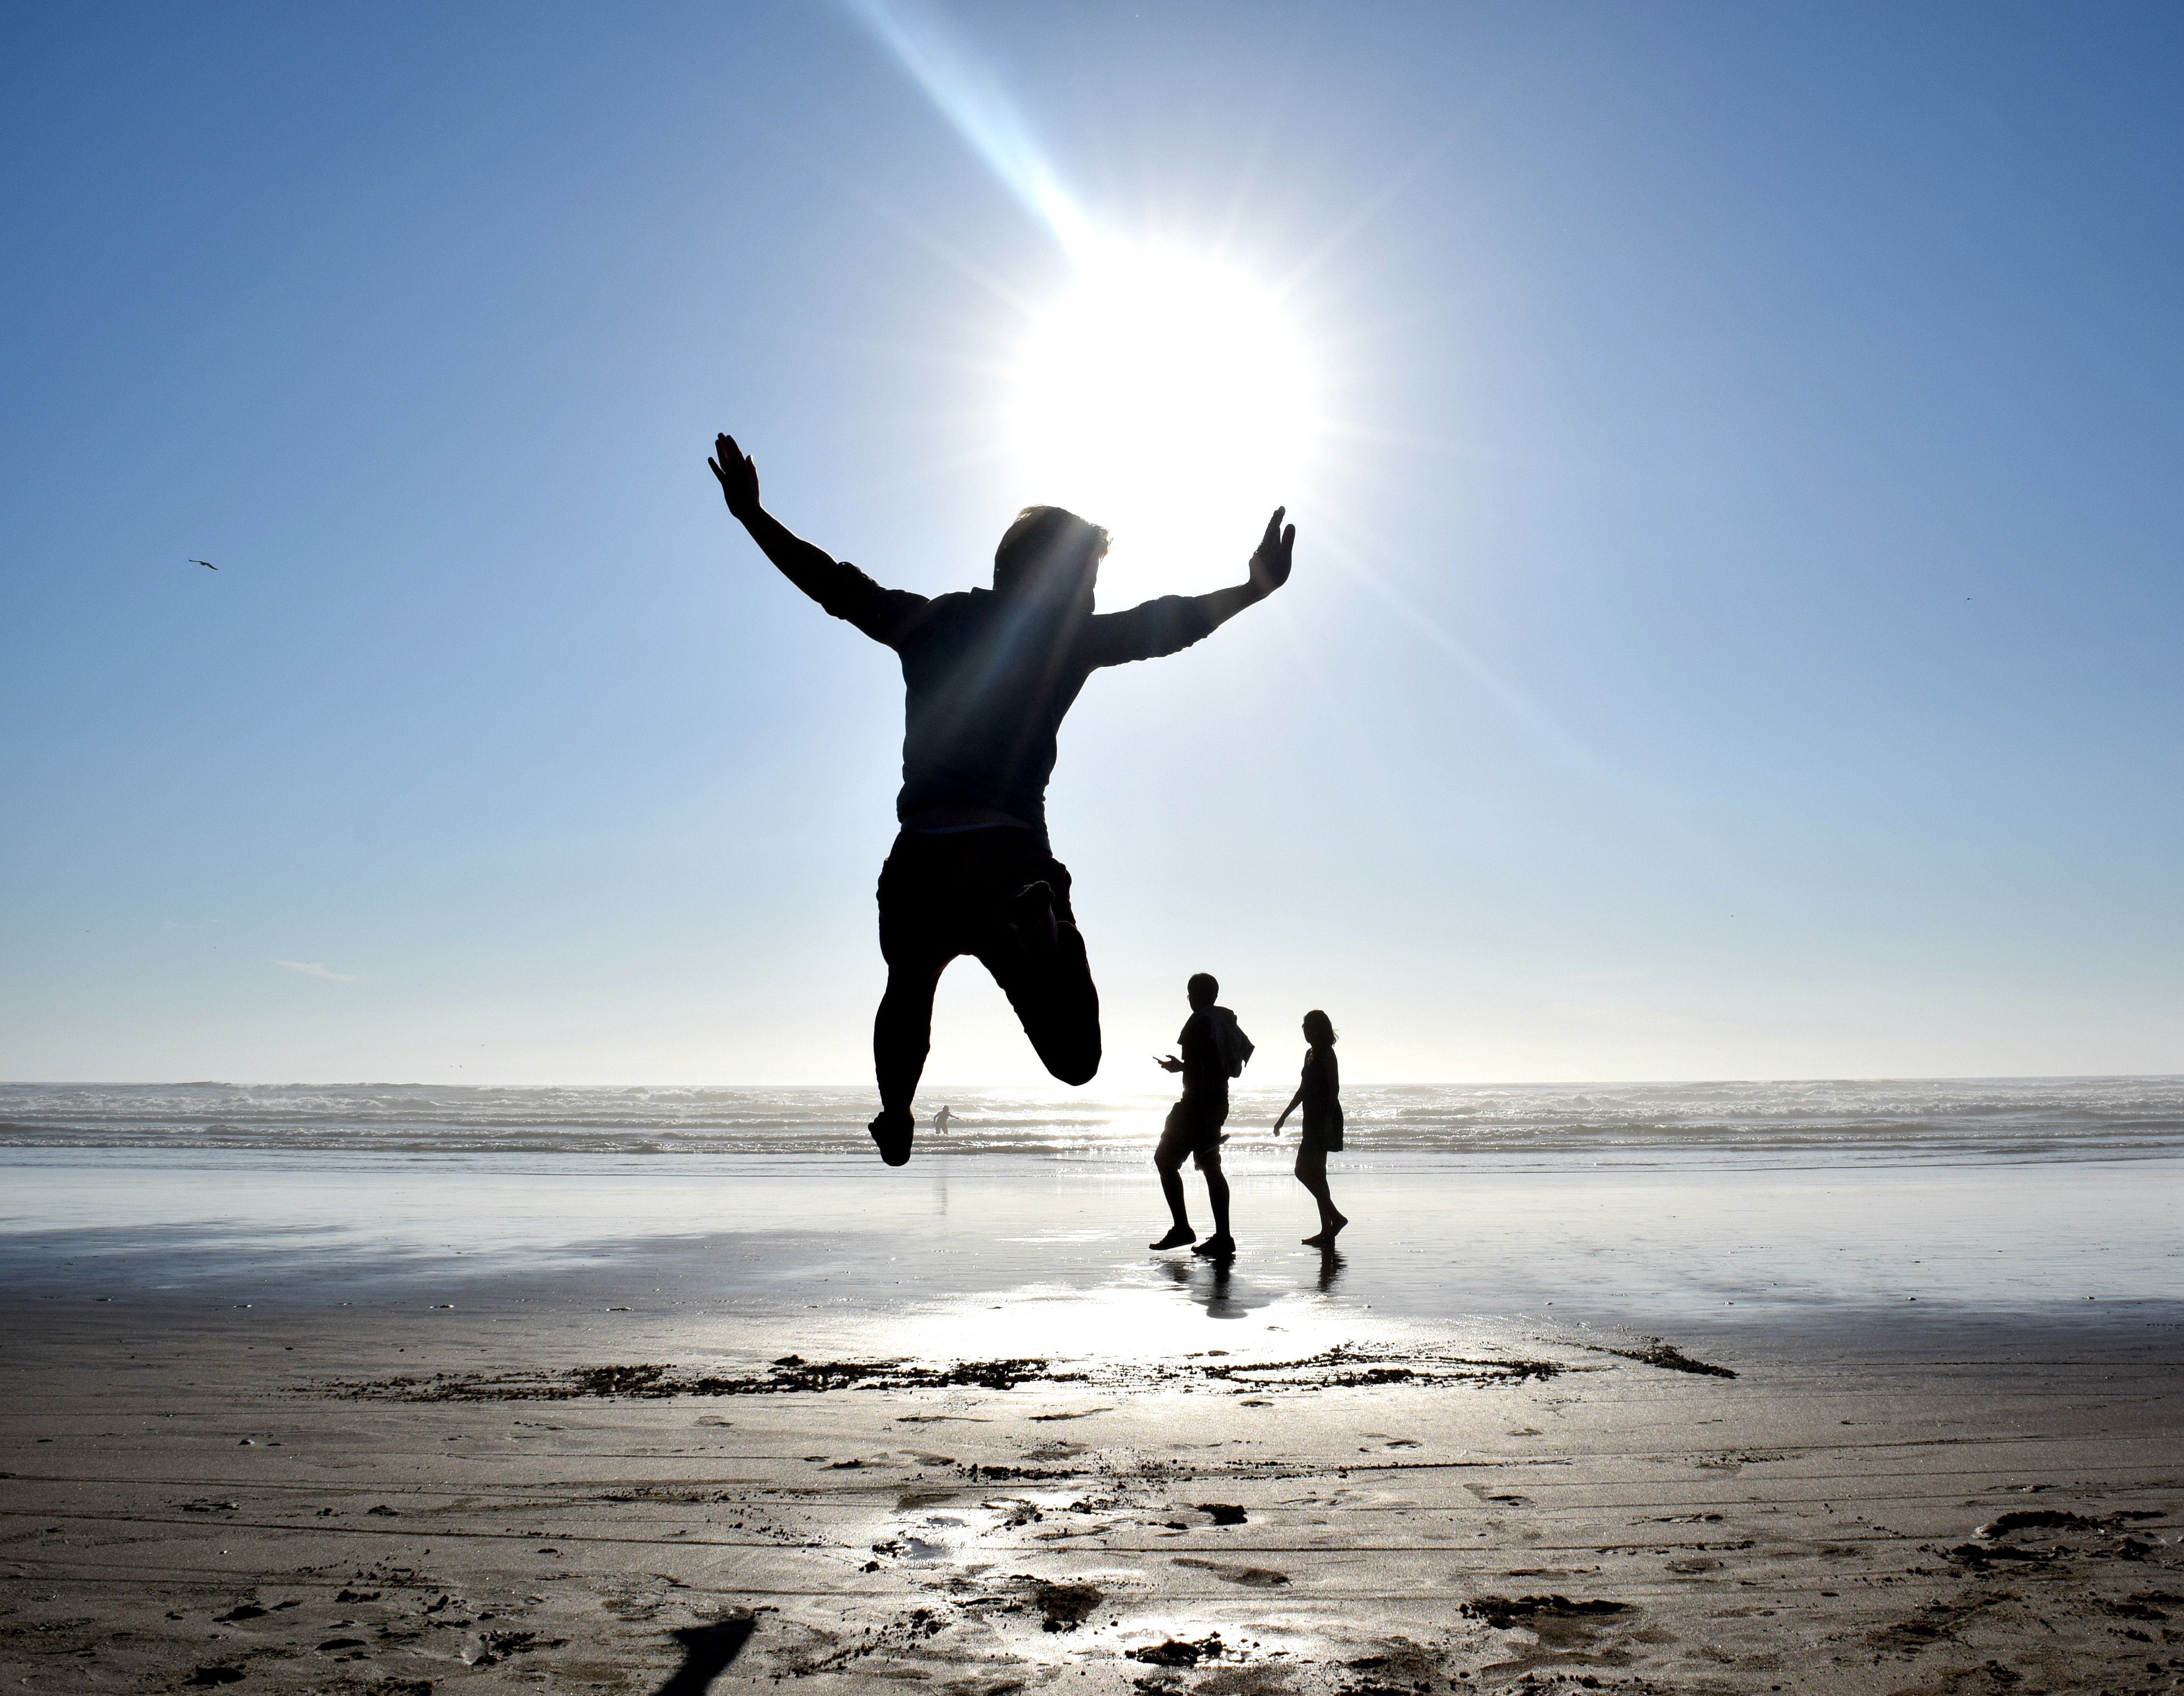
beach, sea, coast, ocean, horizon, silhouette, sunlight, wave